HMS Dido (1869)

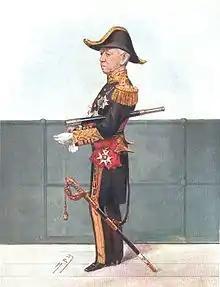
Compton Edward Domvile in a Leslie Ward caricature

"Dido" served on the West Africa Station, where Captain Wright died in command on 19 August 1879. He was succeeded by Captain Compton Edward Domvile on 19 September 1879.